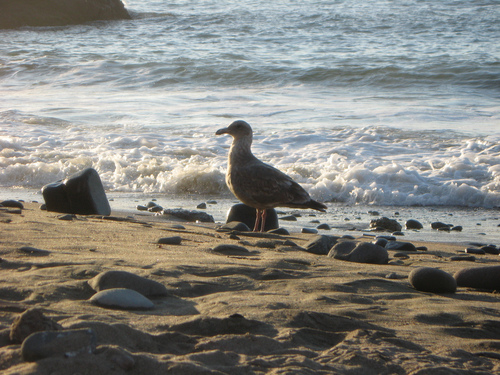
the bird has a thick neck and tall orange tarsals with a thick beak.
this bird has a large curved bill, orange tarsuses, and a white throat.
this brown and white bird cannot truly be described in the shadows.
a bird with a medium downward rounded bill, white head, and gray body.
this is a large, brown-feathered bird with a slightly mottled pattern on its wings.
a large bird with a large beak by the water.
this bird has wings that are grey and has yellow feet and bill
this bird is white with black and has a long, pointy beak.
this bird has a curved bill and a brown and grey color scheme for its body
this is a large grey bird, with a short pointed bill.
Species: Western Gull